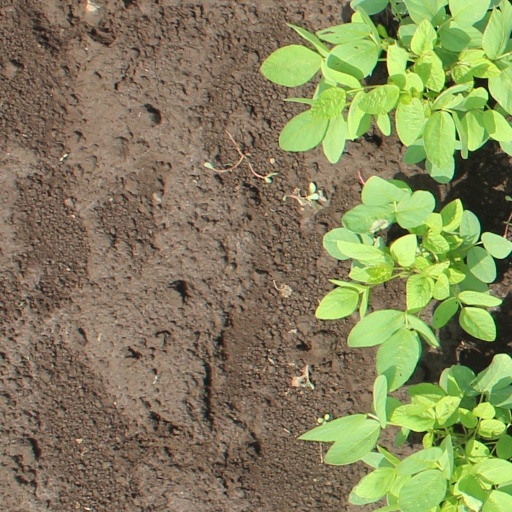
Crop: soybean